United States military bands

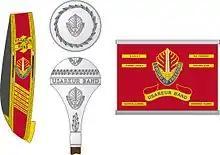
The regalia of the U.S. Army Europe Band, showing (left to right) the baldric, mace, and drum wrap

By the early 1900s, military bands were being established in the far-flung reaches of the American colonial empire. Most notable among them was the Philippine Constabulary Band under the direction of Walter Loving. The group, described by "Army and Navy Life" as "one of the finest of all military bands in the world," and credited with John Philip Sousa as being equal in quality to the U.S. Marine Band, led the 1909 U.S. presidential inauguration parade, the first time a band other than "The President's Own" had done so.